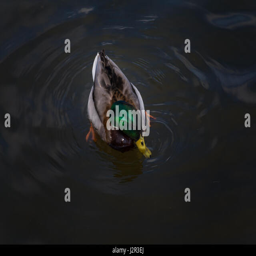
mallard duck floating and eating in the river